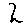
Label: 2